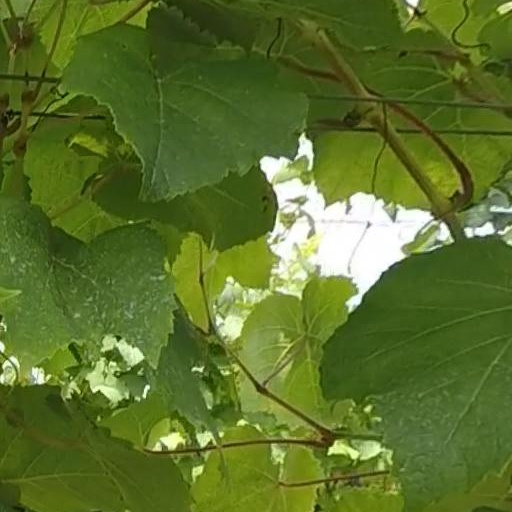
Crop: grape